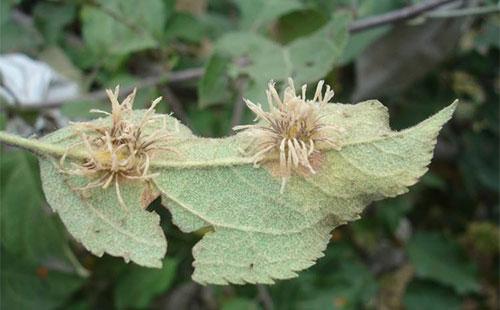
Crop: apple
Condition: rust